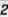
Number: 2